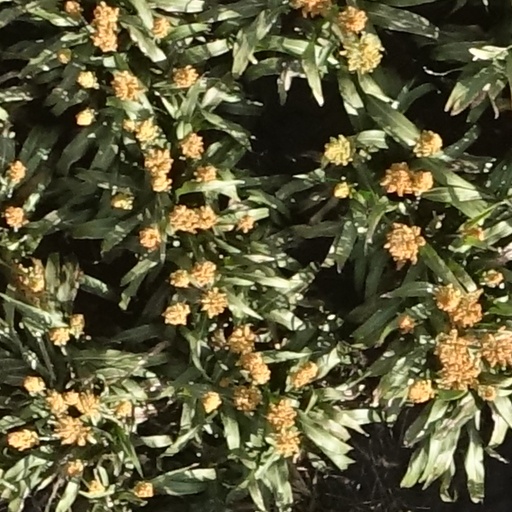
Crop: sorghum